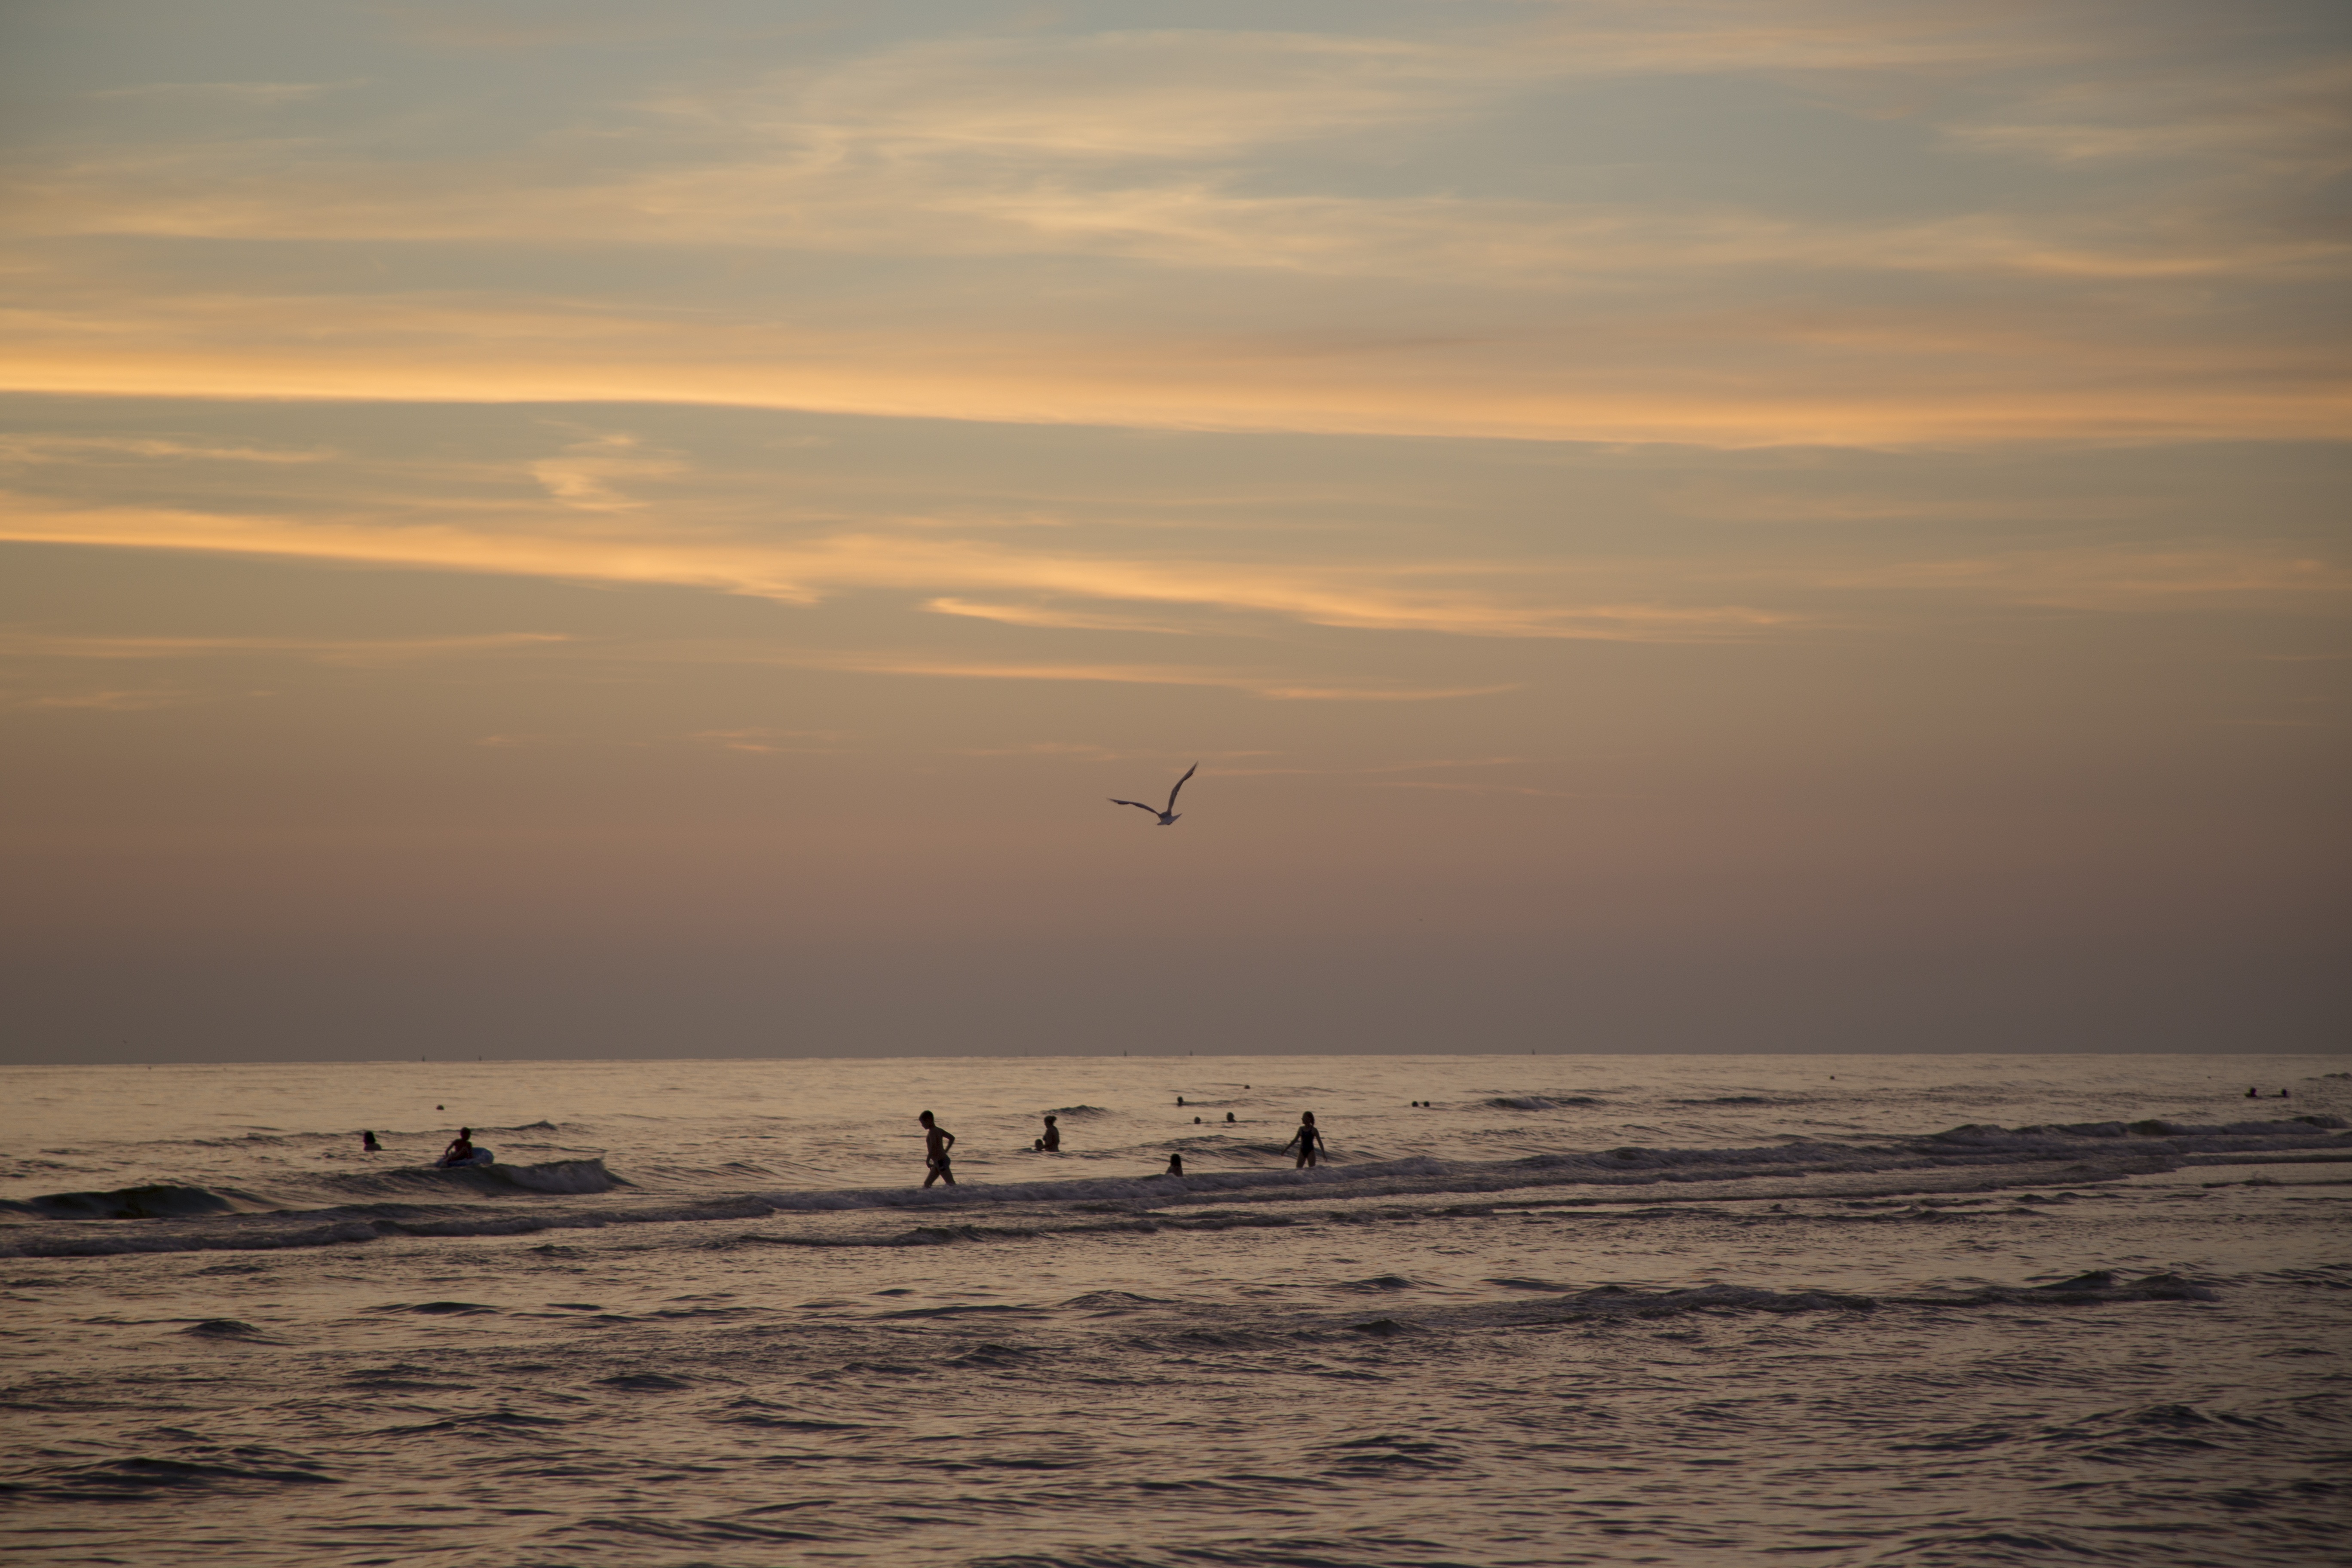
beach, sea, coast, water, sand, ocean, horizon, cloud, sun, sunrise, sunset, morning, shore, wave, dawn, seabird, coastline, dusk, evening, seascape, swimming, body of water, mudflat, wind wave